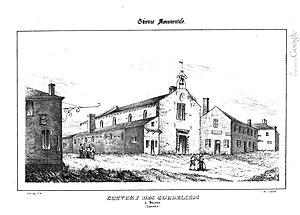
Tartas - Couvent des cordeliers
Tartas est une commune française située dans le département des Landes en région Nouvelle-Aquitaine.